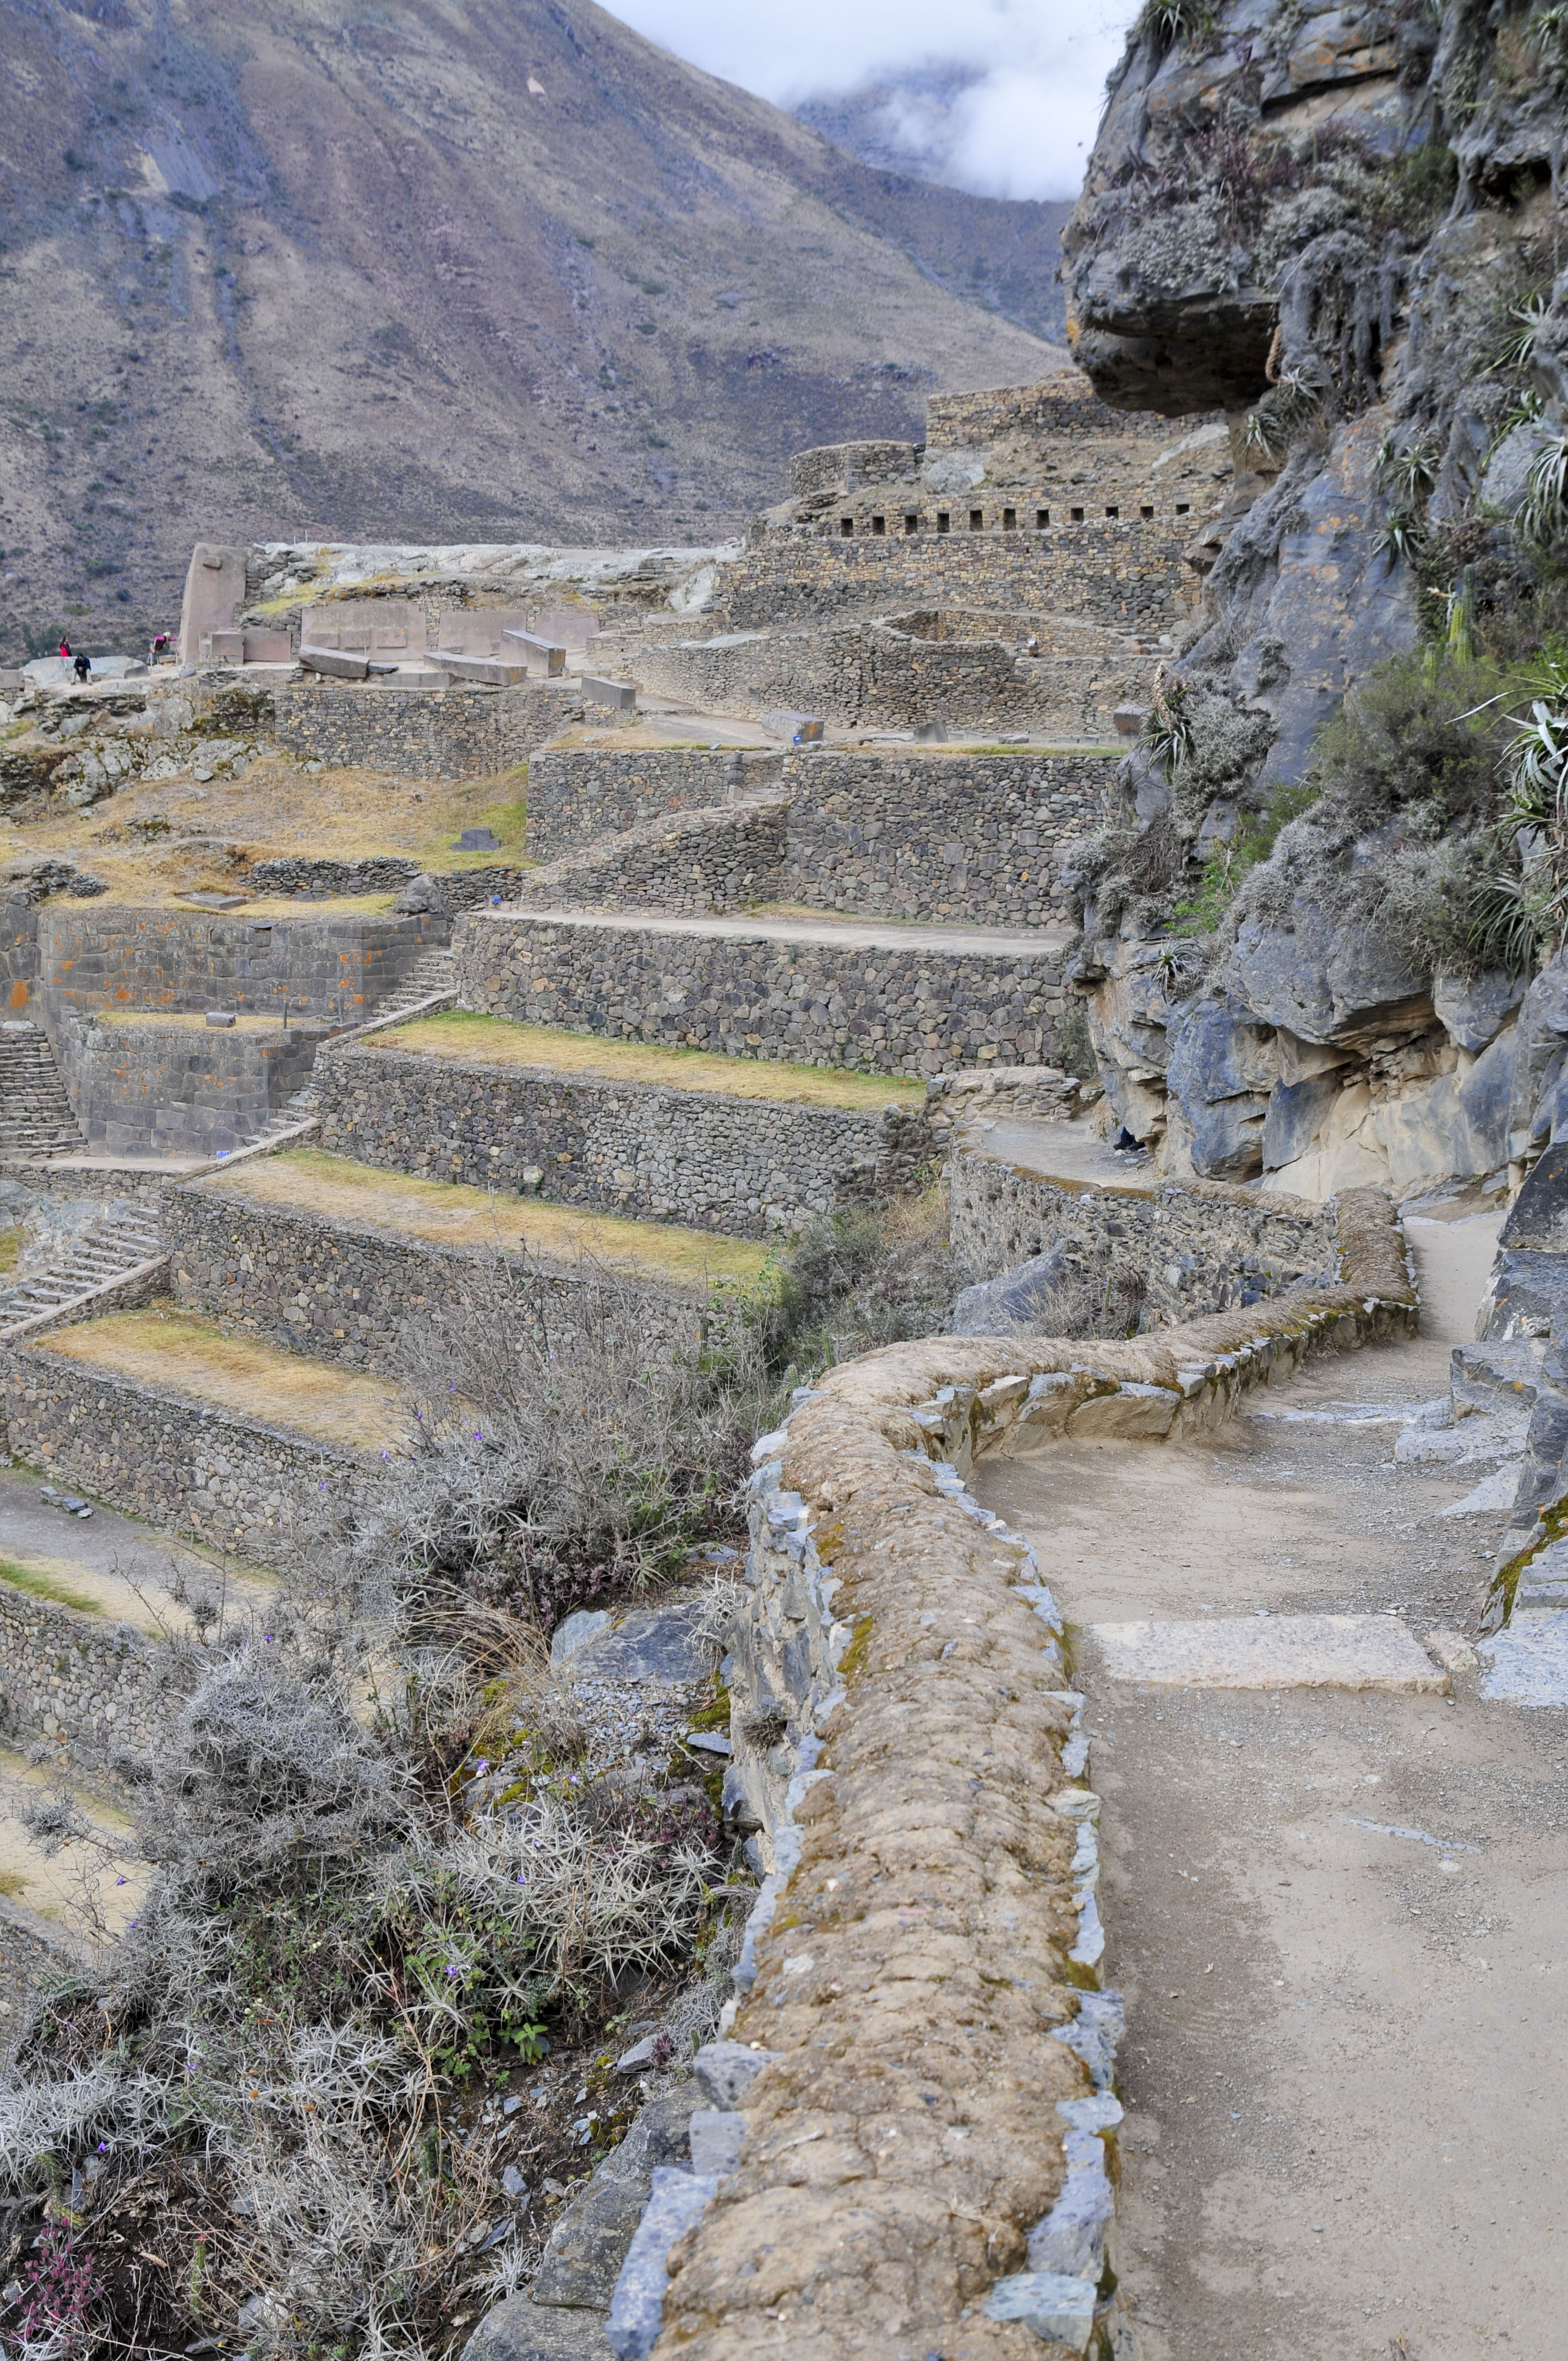
landscape, mountain, wall, valley, cliff, nikon, tourism, terrain, peru, geology, ruins, badlands, plateau, wadi, d300, landform, ancient history